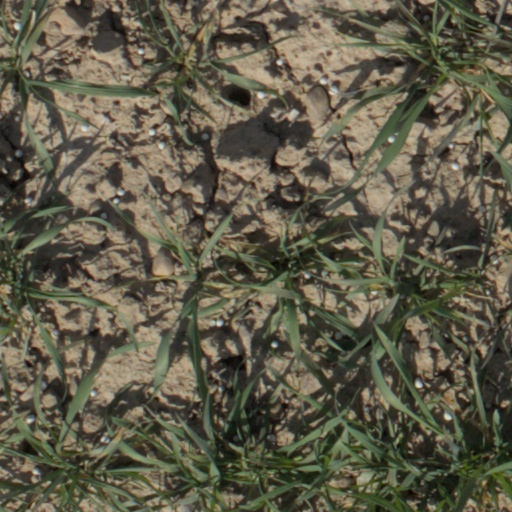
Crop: wheat